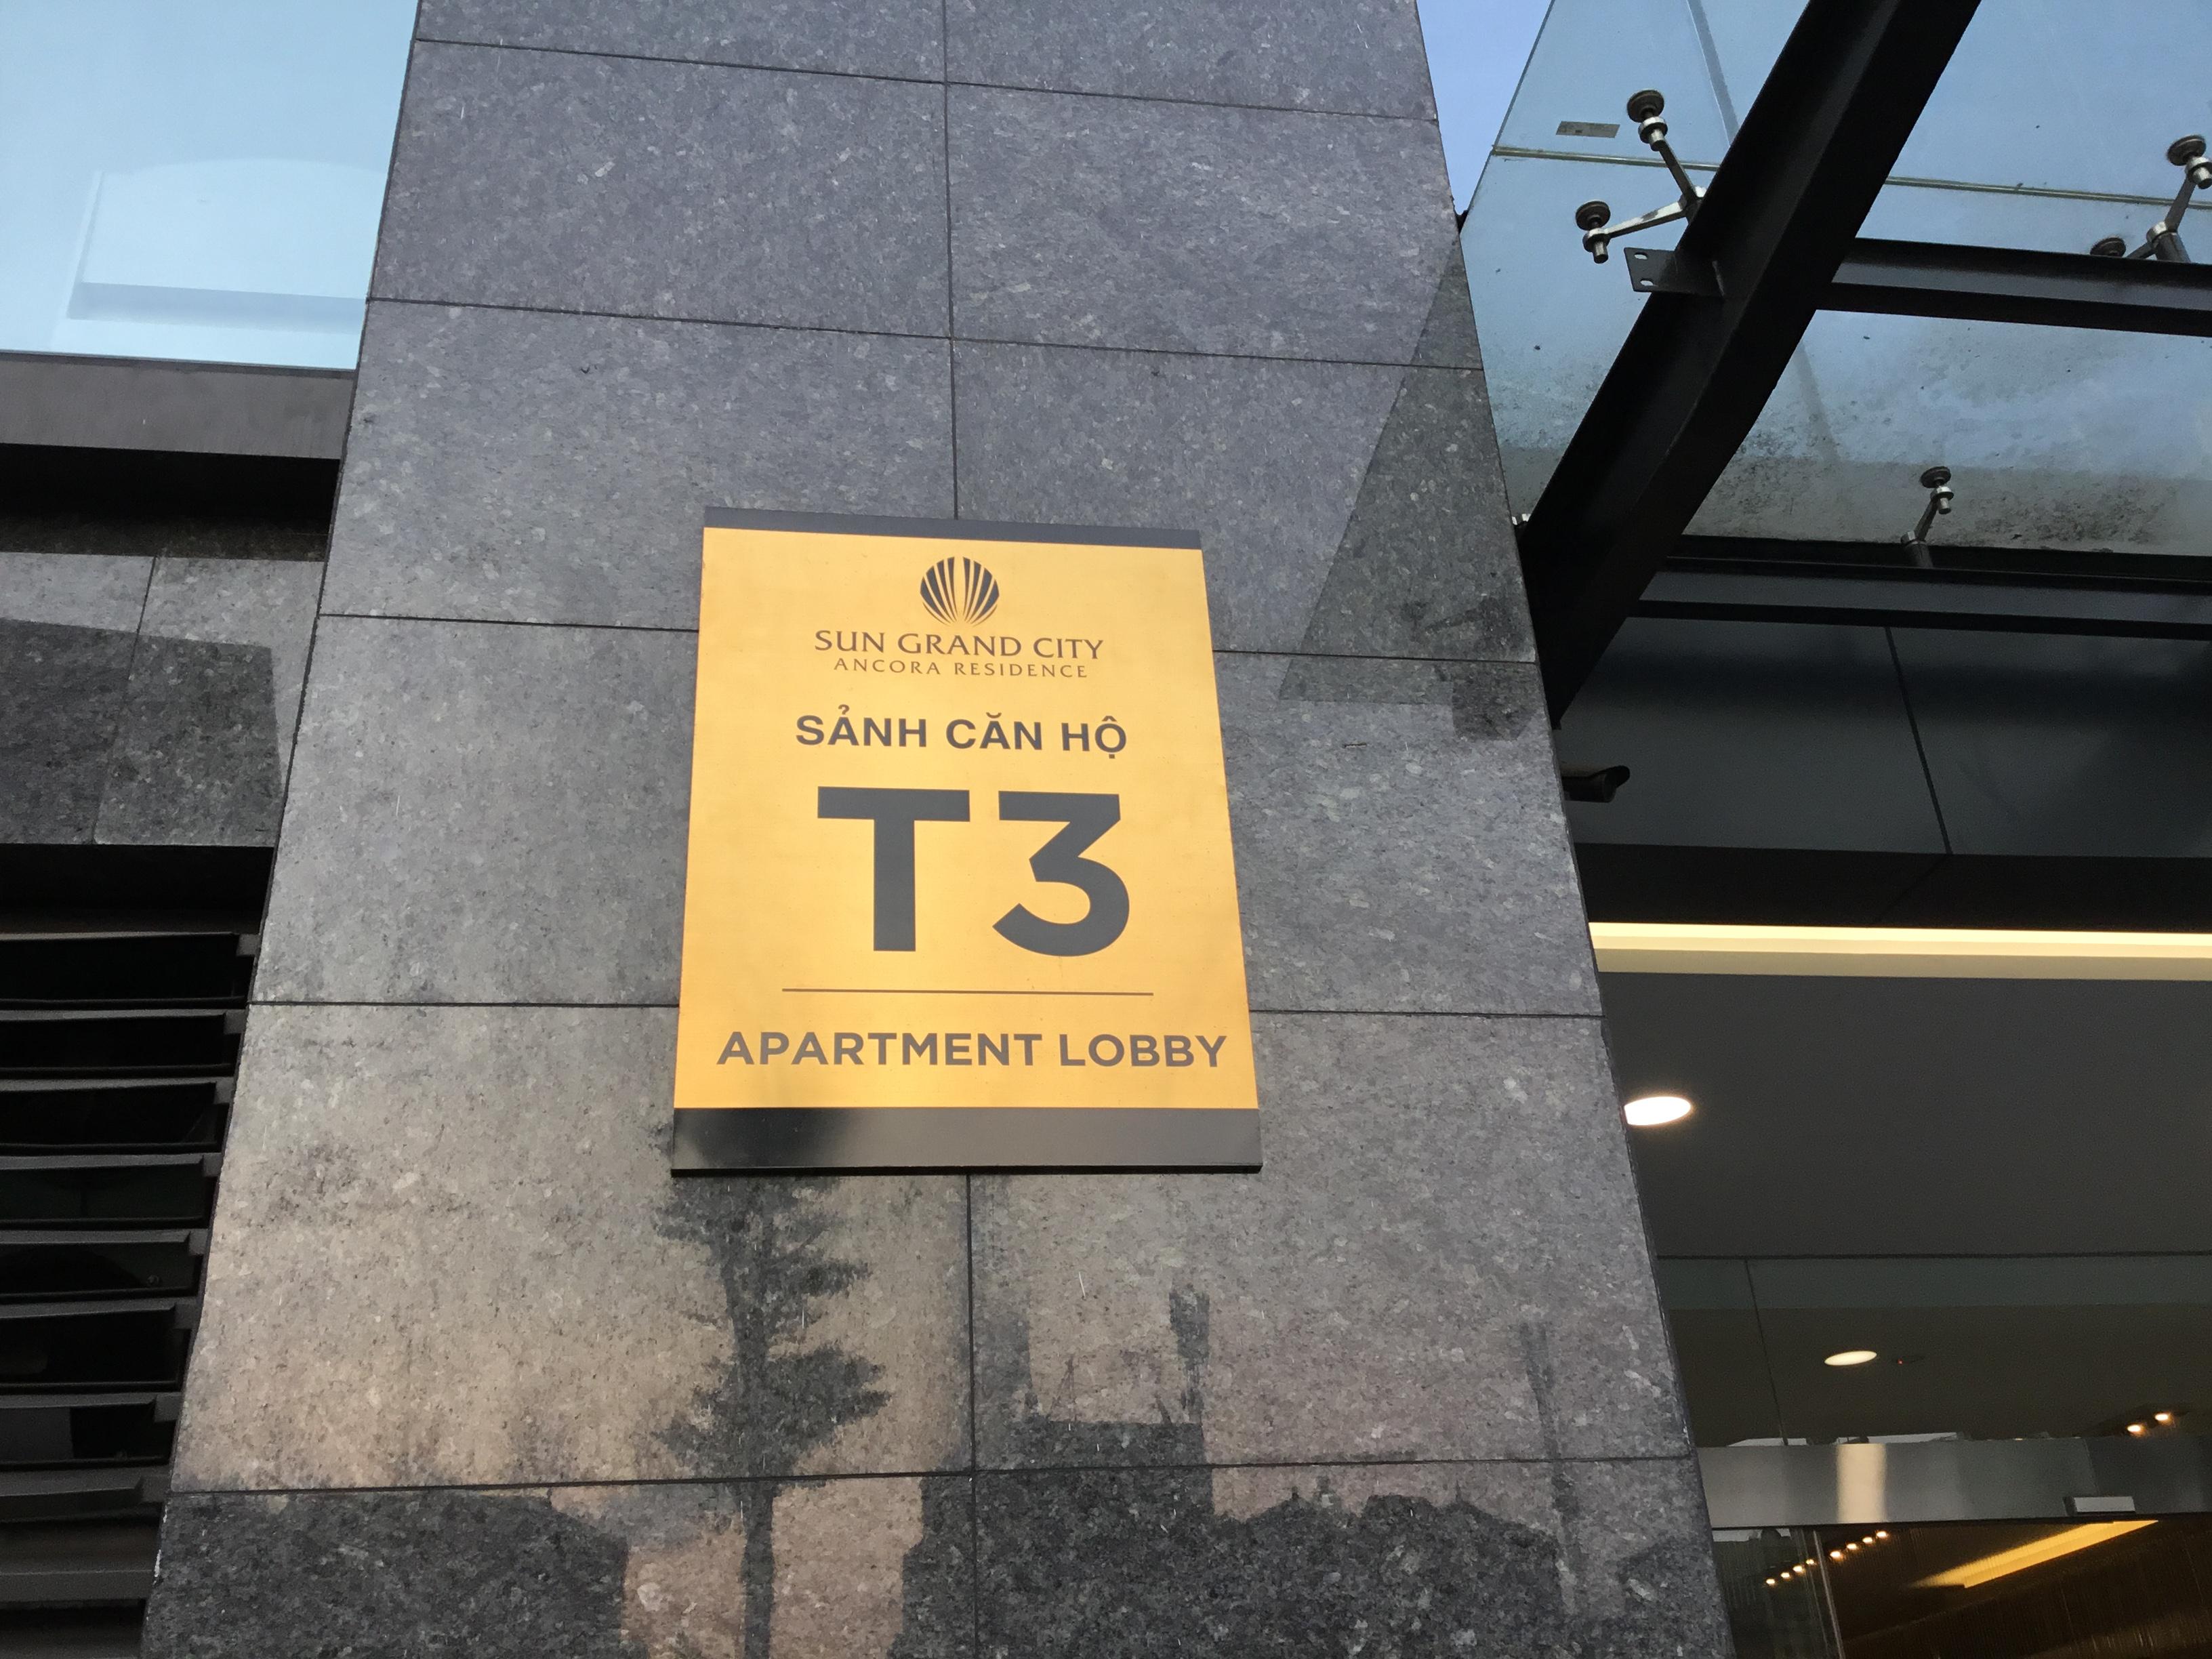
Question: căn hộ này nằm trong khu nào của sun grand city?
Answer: căn hộ này nằm trong khu ancora residence của sun grand city